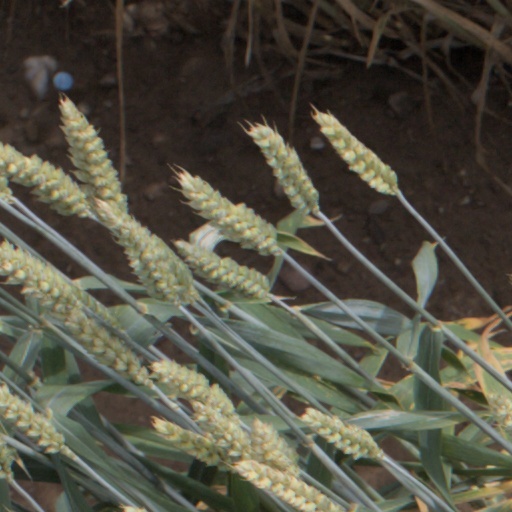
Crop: wheat